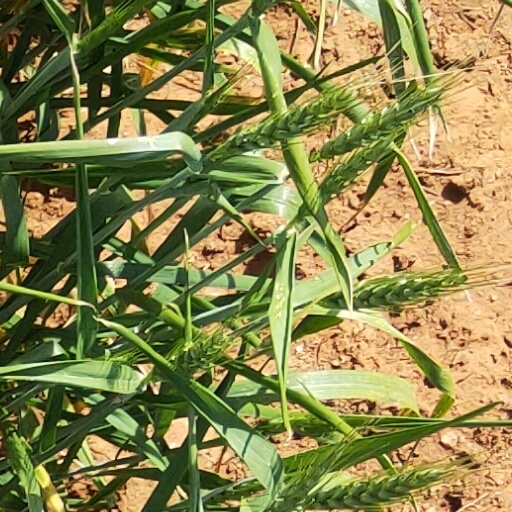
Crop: wheat